Anthony Alfredo

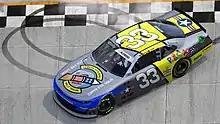
Alfredo celebrates winning at Dover International Speedway in Saturday Night Thunder, part of the eNASCAR iRacing Pro Invitational Series in 2020.

On January 14, 2025, it was announced that Alfredo would run full-time in the Xfinity Series in 2025, driving the No. 42 Chevrolet for Young's Motorsports. He started the season with an 22nd-place DNF at Daytona.